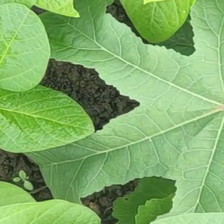
Weed species: Little_Mallow(Malva parviflora)